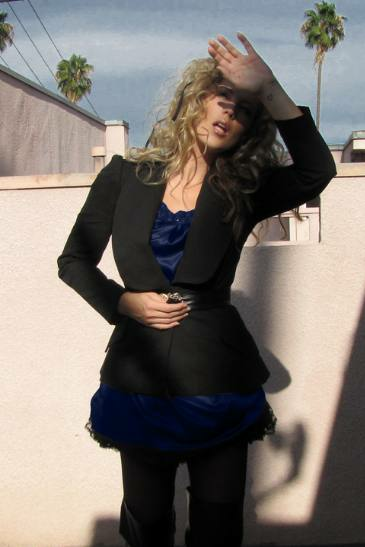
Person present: Yes